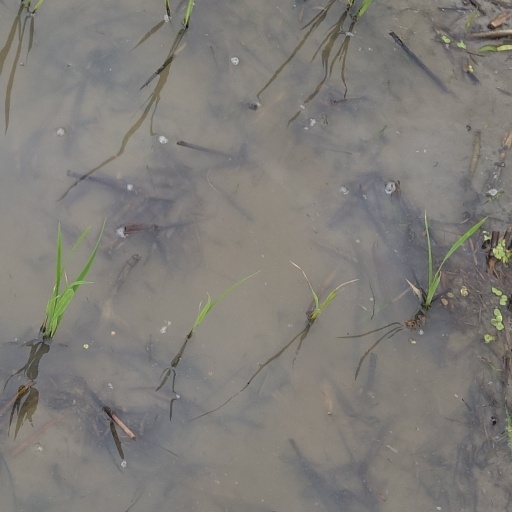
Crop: rice